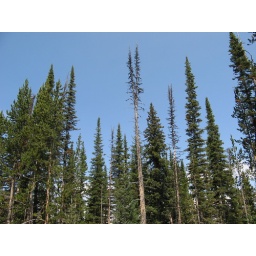
Lodge pole pine trees at the top of the Continental Divide in Yellowstone